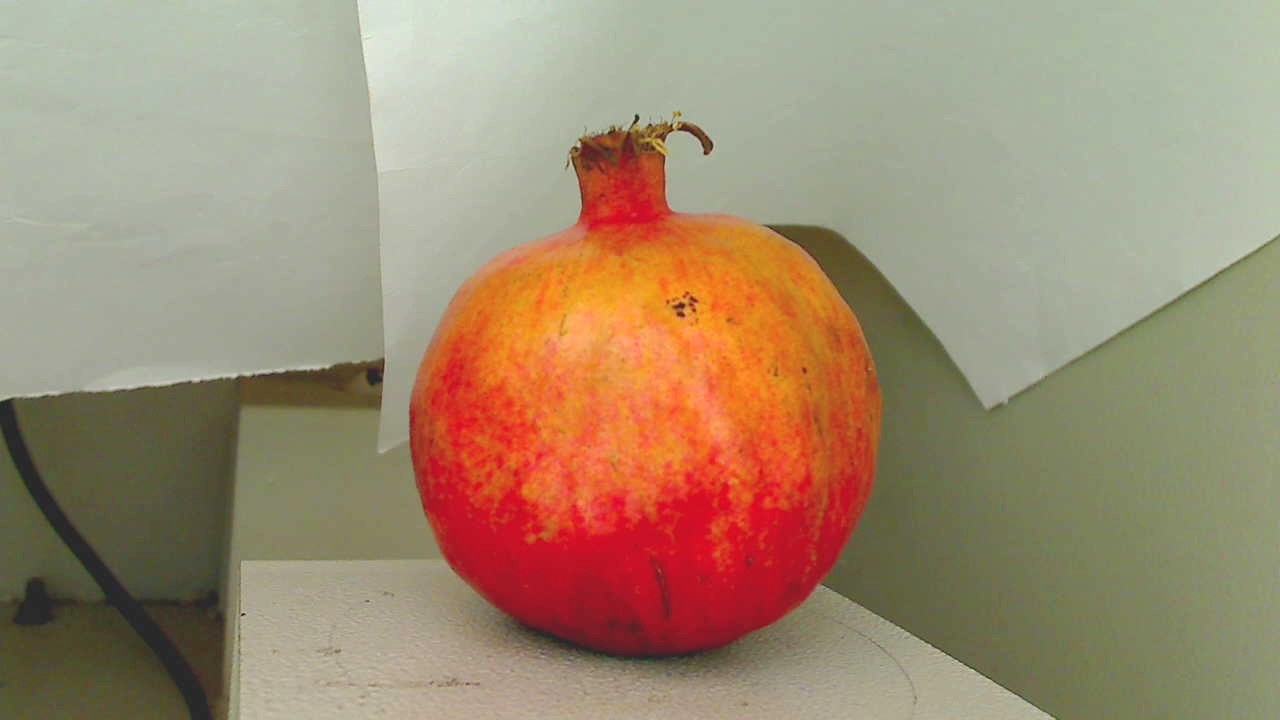
Grade: grade-3
Quality: quality-4